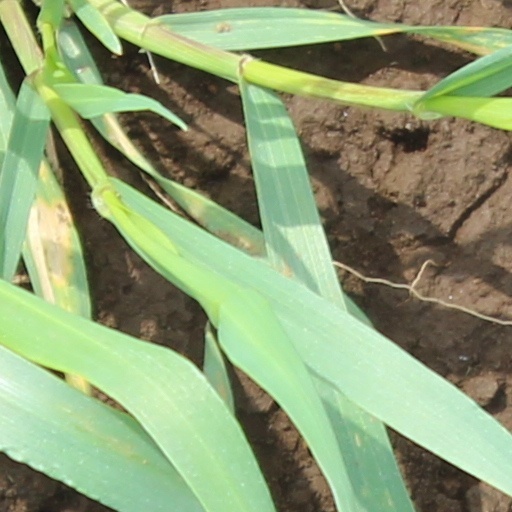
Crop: wheat